Macchi M.39

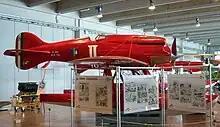

The M.39 was powered by a Fiat AS.2 water-cooled V-12 piston engine, which was directly drove the propeller. This engine, which was installed within the aircraft's nose, was equipped with three double carburetors, one for every four cylinders, that were specifically designed as to enable them to operate normally at practically any orientation of the aircraft. The power-to-weight ratio achieved by this engine, inclusive of the water in the cylinder jackets and tubing, the residual oil, the starter apparatus and the fuel pump, was exceptionally low (467 grams (1.03 lb.) per hp); it was reportedly lighter that any other powerplant in its power range in production with any other manufacturer in the world at that time.